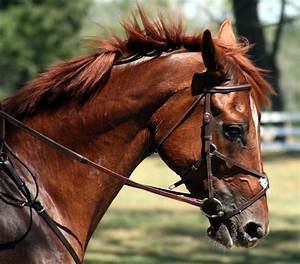
Label: cavallo